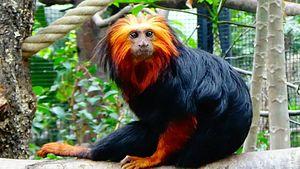
Tamarin Tête de Lion
Le Tamarin-lion à tête dorée ou Singe-lion à tête dorée est une espèce de primate de la famille des Callitrichidae. C'est un animal en voie de disparition.
La forêt atlantique est un biome de type forêt tropicale humide localisé le long du littoral du Brésil et qui s'étire également dans l'extrême-nord de l'Argentine et du Paraguay. C'est un point chaud de biodiversité.